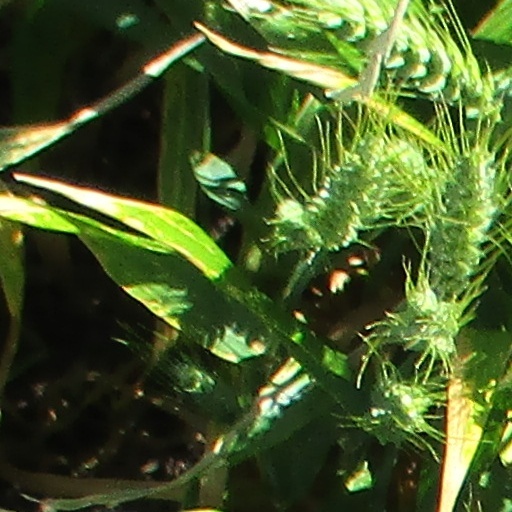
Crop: wheat